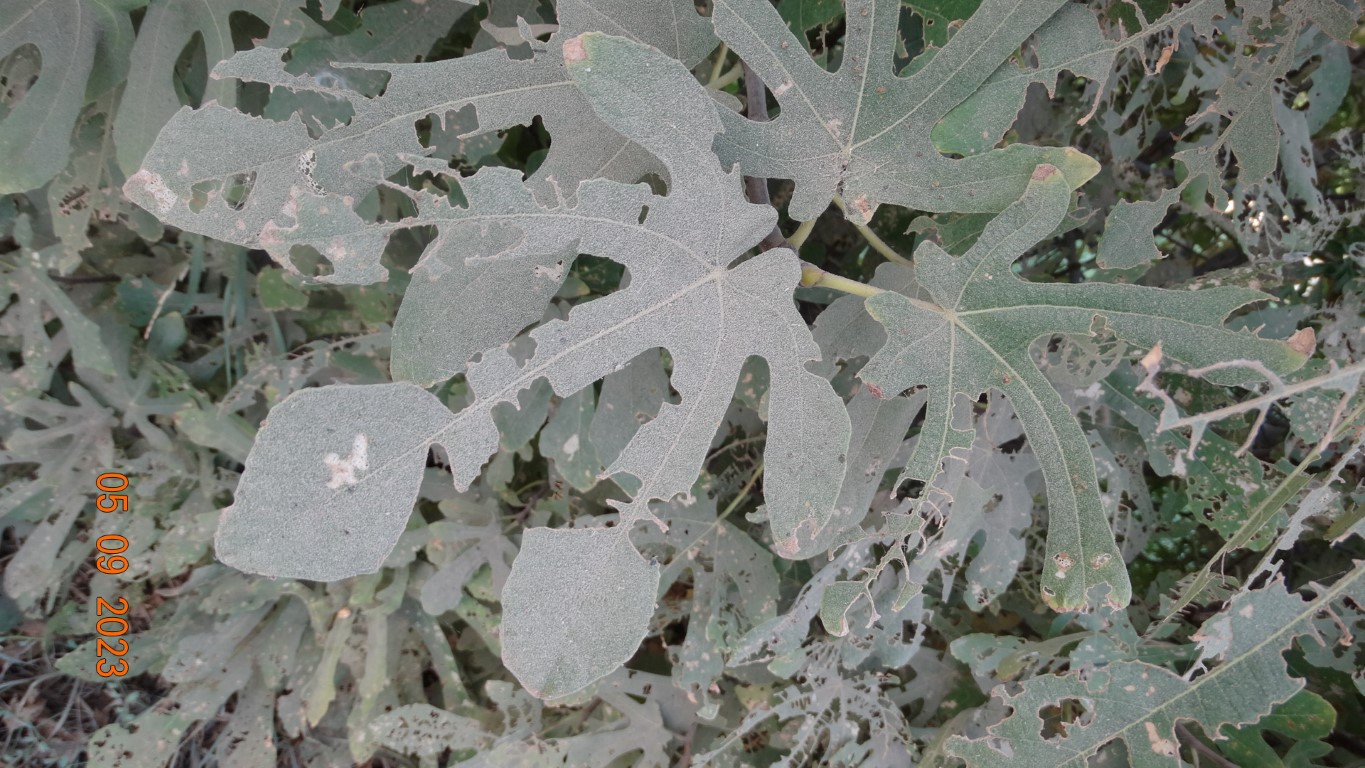
Label: infected